Israel Whitney House

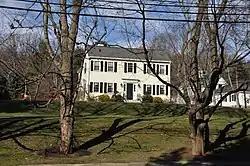

The Israel Whitney House is a historic house in Needham, Massachusetts. It is a -story wood-frame house, five bays wide, with a side gable roof and clapboard siding. Its front facade is symmetrical, with a center entrance flanked by sidelight windows and pilasters, and a corniced entablature on top. The house was built in 1830 by Israel Whitney, who had married Mary Fuller, a descendant of one of Needham's early settlers. Whitney had purchased the land on which the house was built in 1829. Whitney was a shoemaker and active in local politics, holding a variety of offices.